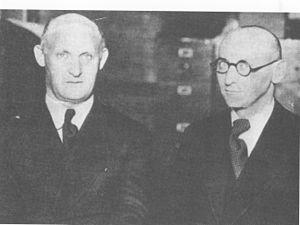
Le yiddish, également orthographié en français yidich, d'après les recommandations des linguistes, mais aussi yidish, jiddisch, jidisch, yiddisch, idiche ou yidiche, est une langue germanique dérivée du haut allemand, avec un apport de vocabulaire hébreu et slave, qui a servi de langue vernaculaire aux communautés juives d'Europe centrale et orientale à partir du Moyen Âge. Il est également parfois appelé judéo-allemand ou jargon.